Wilhelma

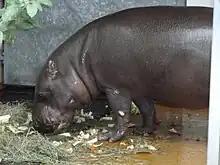
The senior bull pygmy hippo, Hannibal

The elephant and rhinoceros houses were completed in 1968, and ropes were later installed in 1990 to replace former chains. The grounds of both buildings were redesigned in 2012 to include more trees and an animal-friendly pool, increasing its total size to . In addition, a clay wallow and two basins with interchangeable substrates (e.g. bark mulch, gravel.) were added. Currently, there are two living elephants at Wilhelma: "Pama" (b. 1966) and Vella (b. 1967). Previous elephants included Vilja, the oldest living elephant in Europe, whom died 10 July 2010 (cause of death is thought to be circulatory collapse), and "Molly", whom was euthanized for health reasons in July 2011, at the age of about 45 years. Other elephants at the zoo include the African elephant ("Loxodonta africana") "Jumbo" and, briefly, a bull Asian elephant ("Elephas maximus") sent by the Indian state as a gift to Stuttgart. Another construction project, to improve the lion exhibit, was announced during a speech; work was projected to begin in 2020.